Art in early modern Scotland

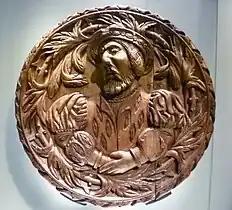
King James V in one of the Stirling Heads

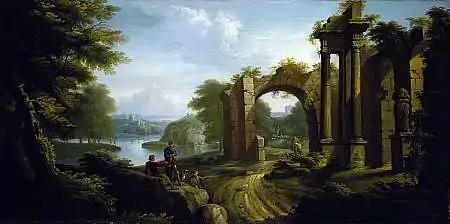
A capriccio by James Nories senior (1684–1757), credited with originating the tradition of landscape painting in Scotland

There was an attempt to produce a series of portraits of Scottish kings in panel portraits, probably for the royal entry of the fifteen-year-old James VI in 1579, which are Medieval in form. In James VI's personal reign, Renaissance forms of portraiture began to dominate. He employed two Flemish artists, Arnold Bronckorst in the early 1580s and Adrian Vanson from around 1584 to 1602, who have left us a visual record of the king and major figures at the court. However, the Union of Crowns in 1603 removed a major source of artistic patronage in Scotland as James VI and his court moved to London. The result has been seen as a shift "from crown to castle", as the nobility and local lairds became the major sources of patronage.